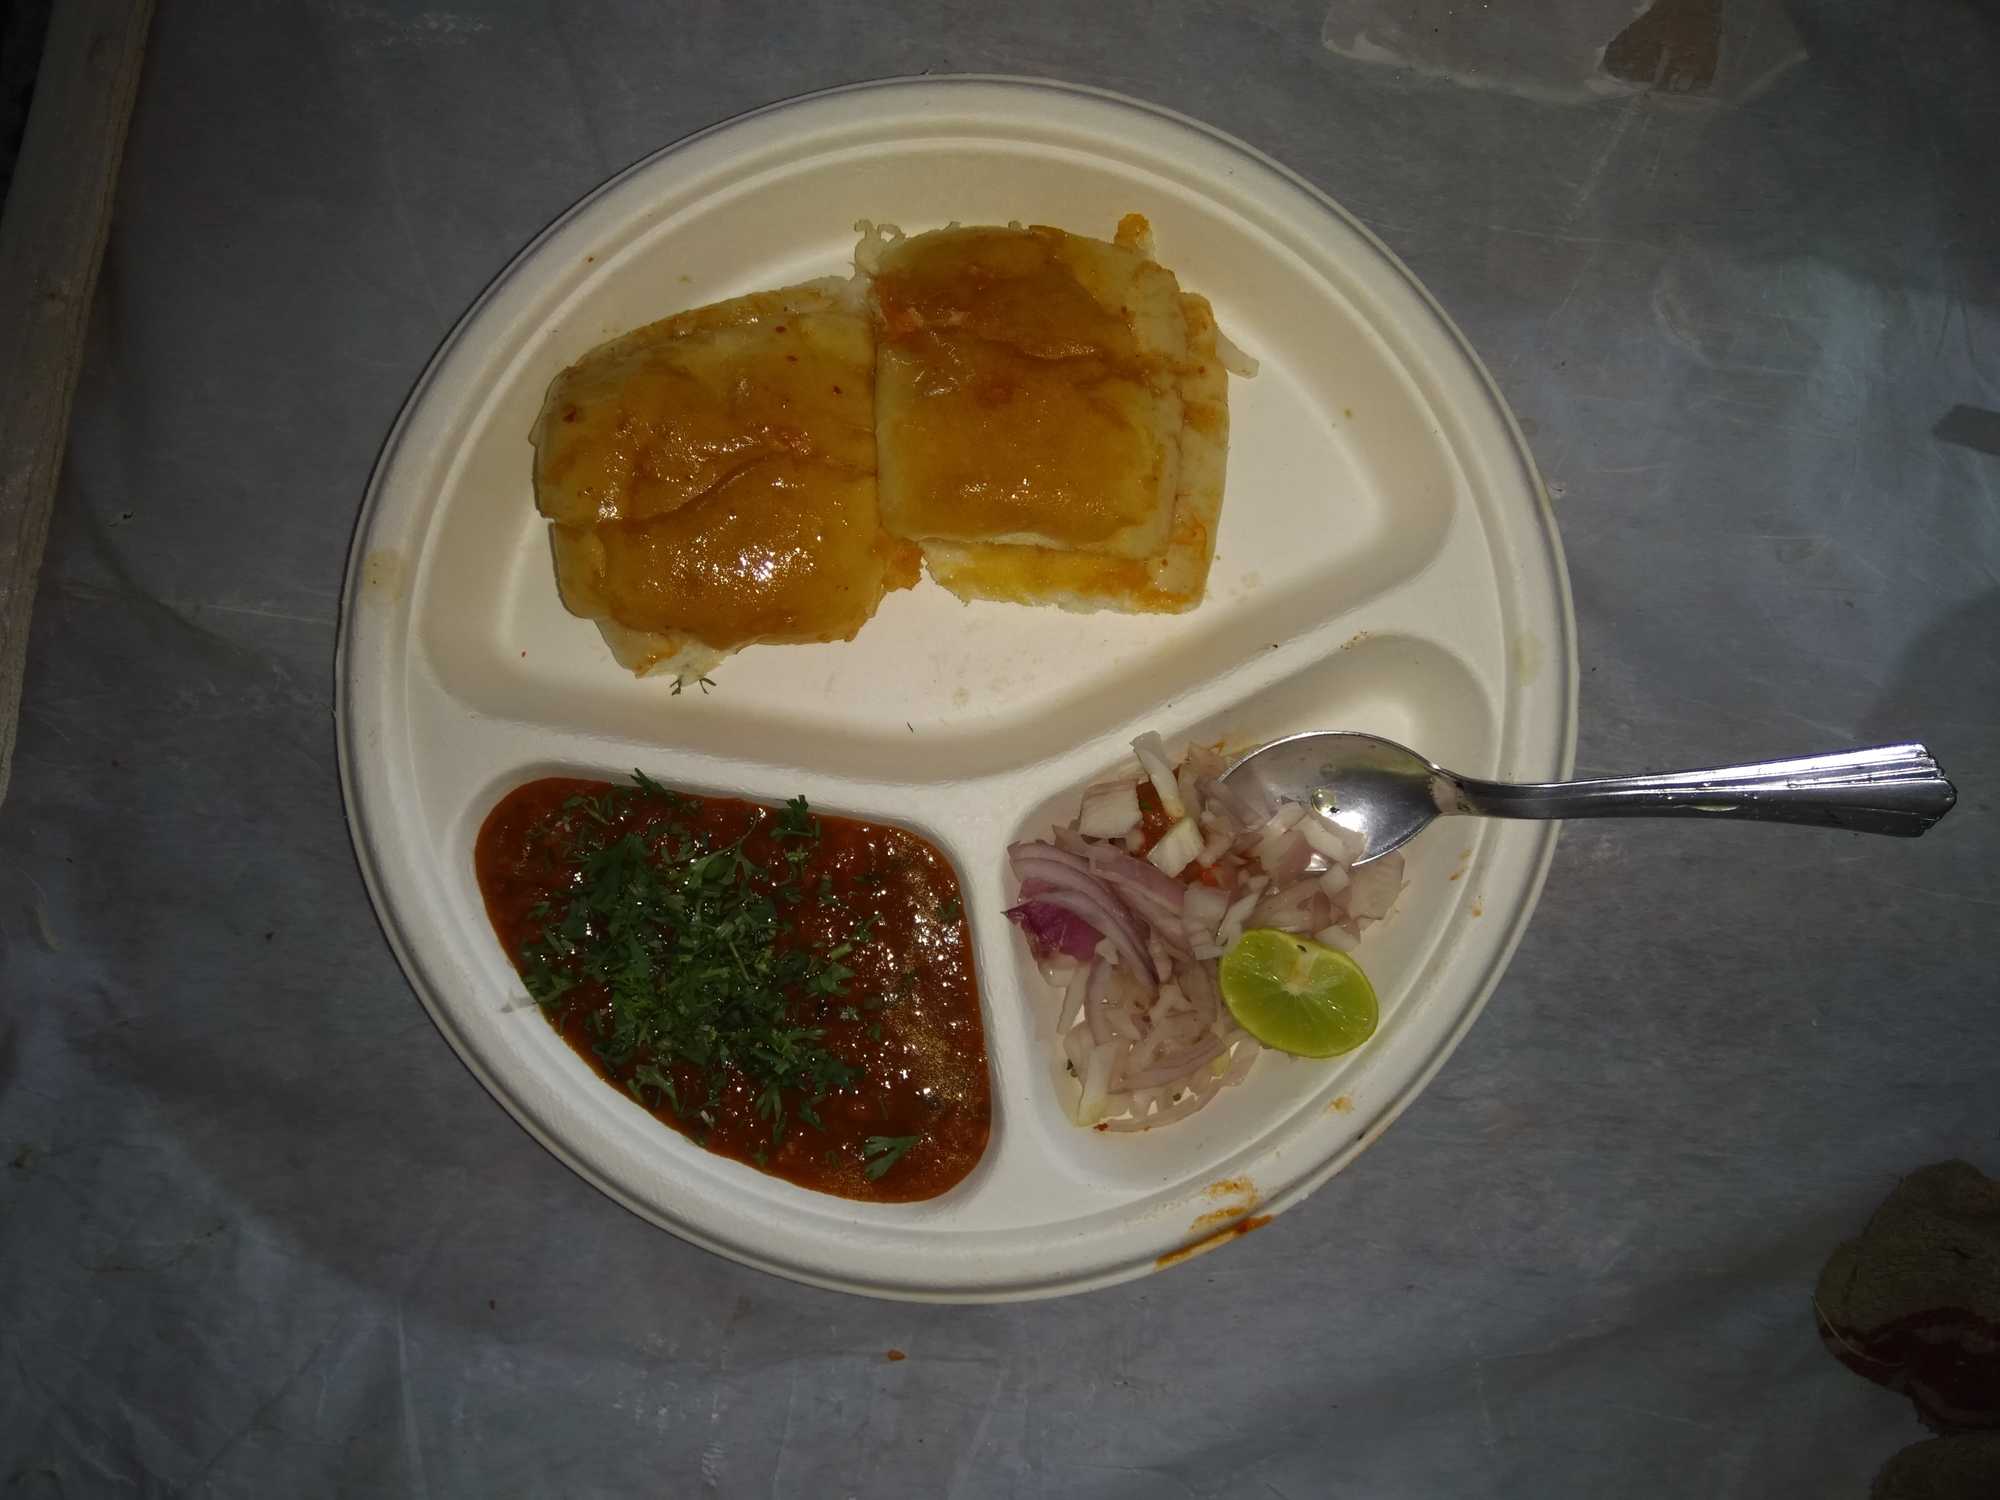
Dish: pav_bhaji